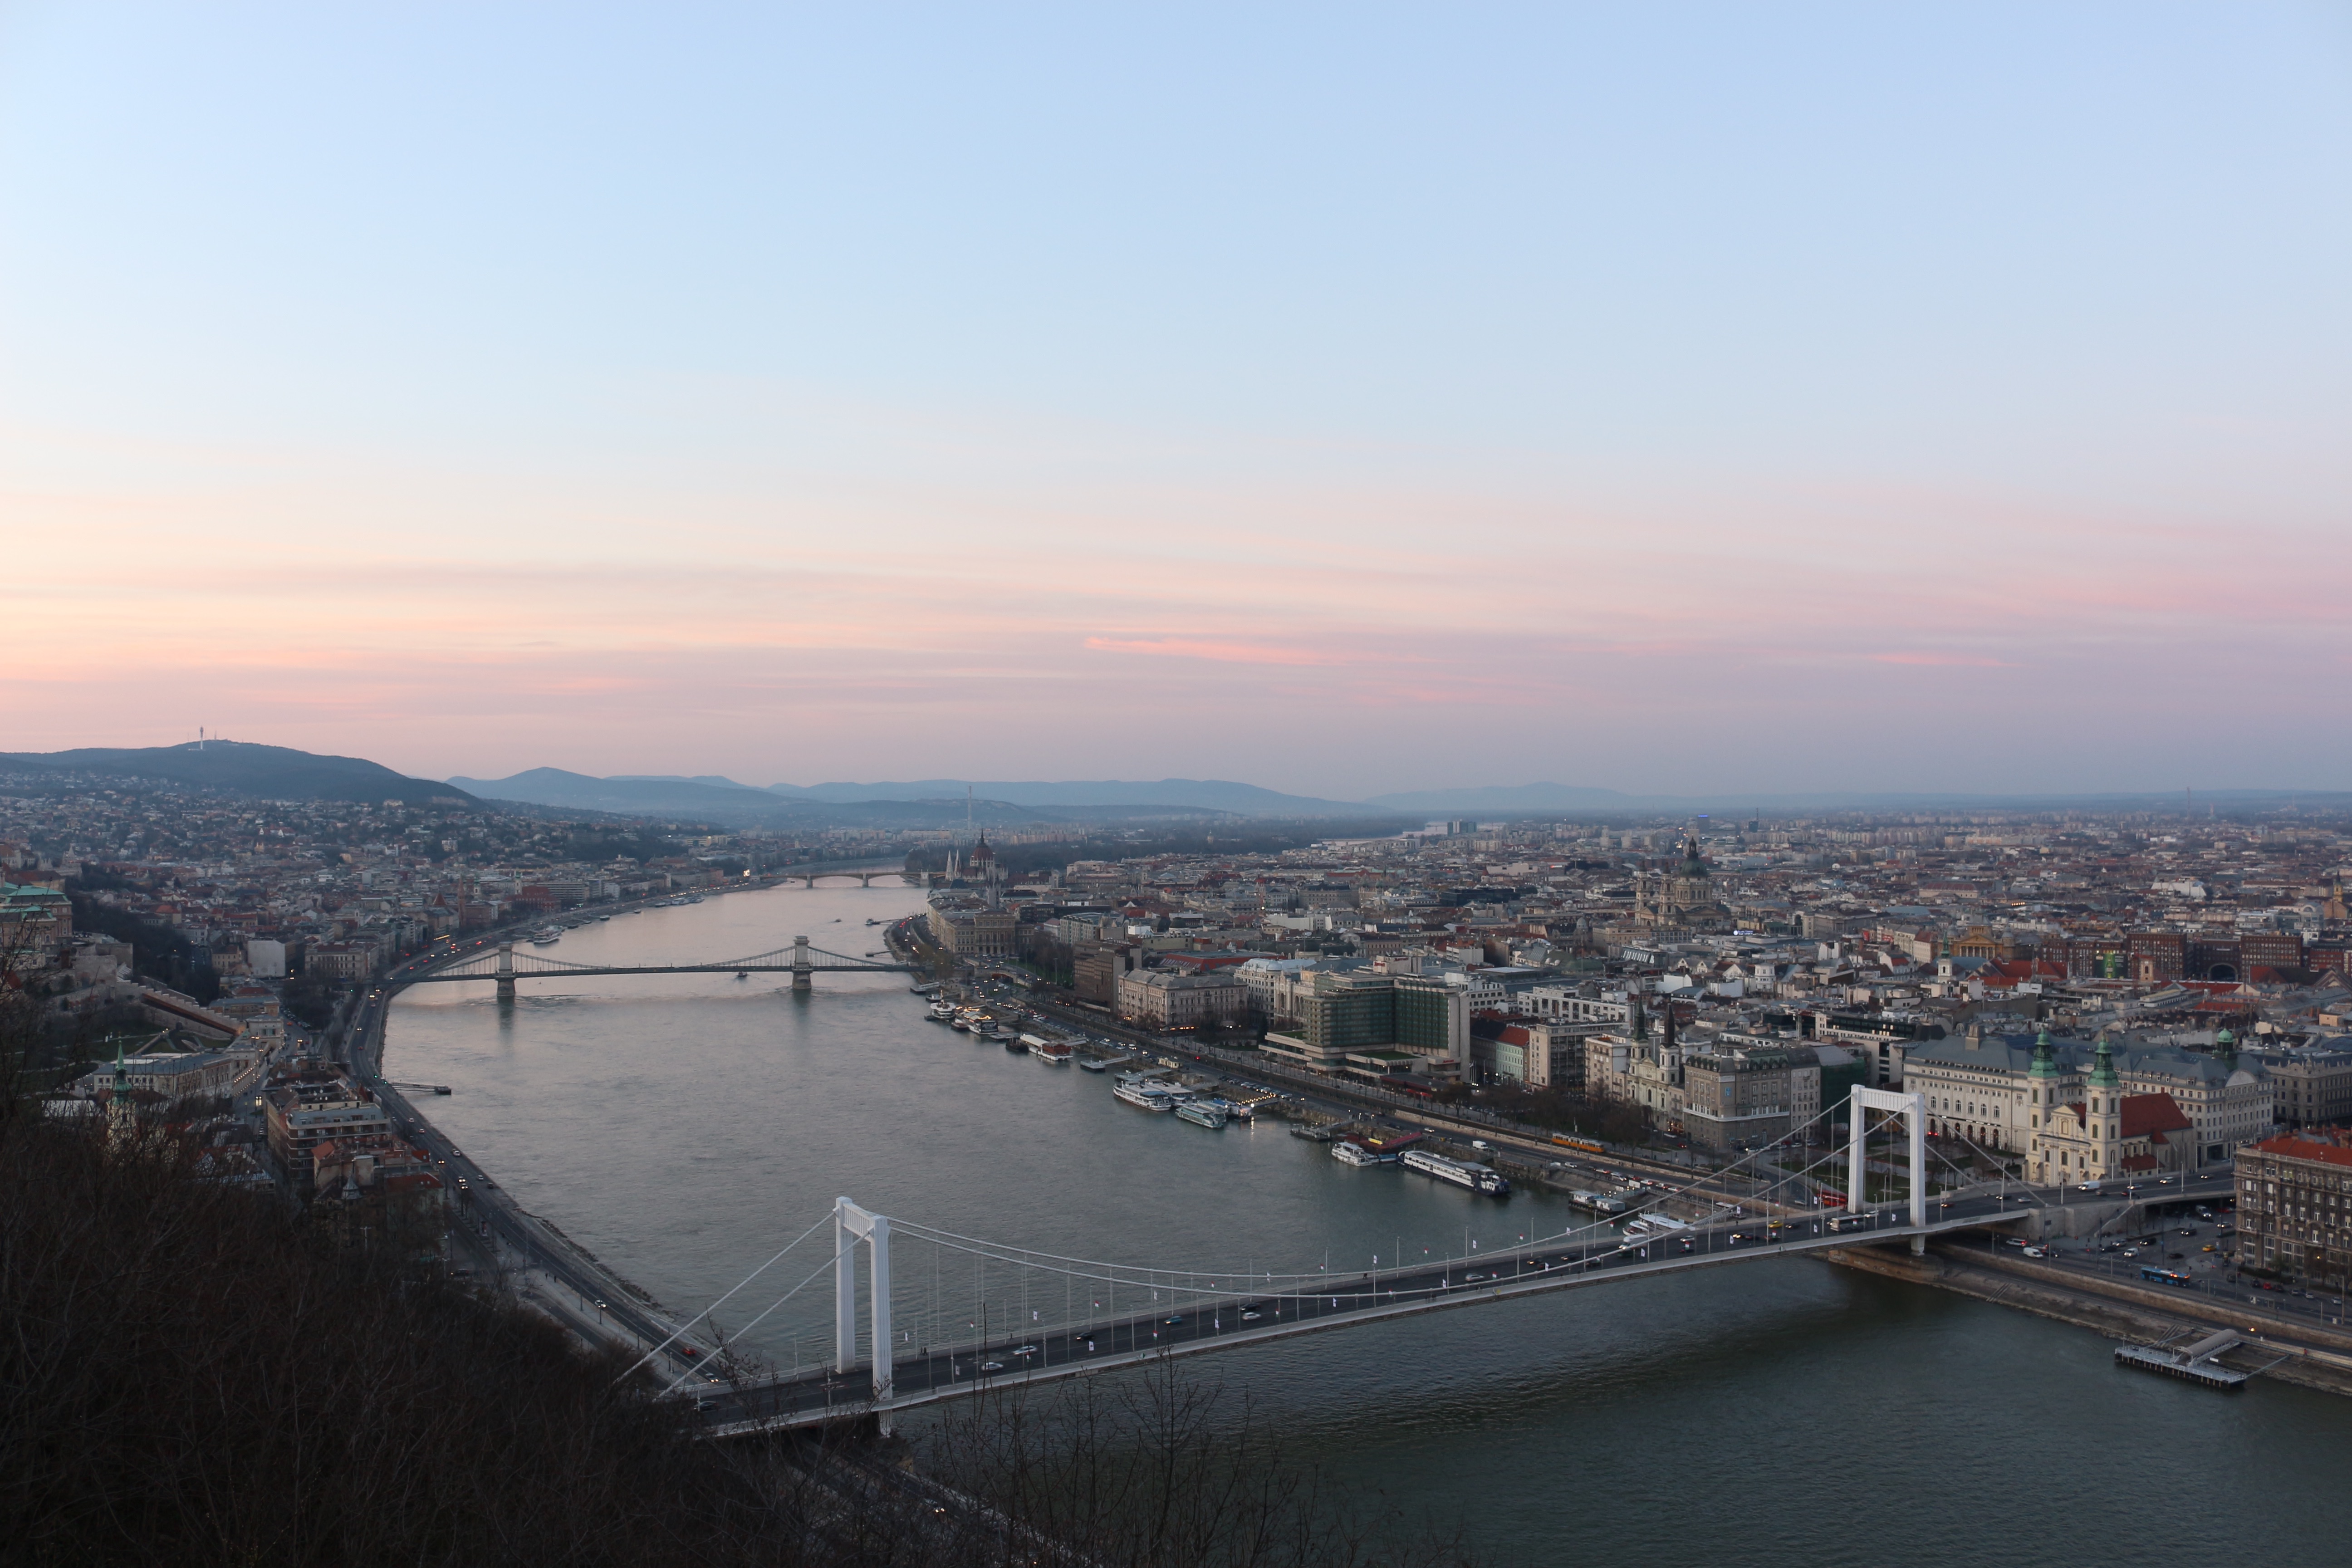
sea, coast, horizon, sunset, bridge, skyline, morning, dawn, city, river, cityscape, panorama, dusk, evening, reflection, infrastructure, aerial photography, atmospheric phenomenon, atmosphere of earth